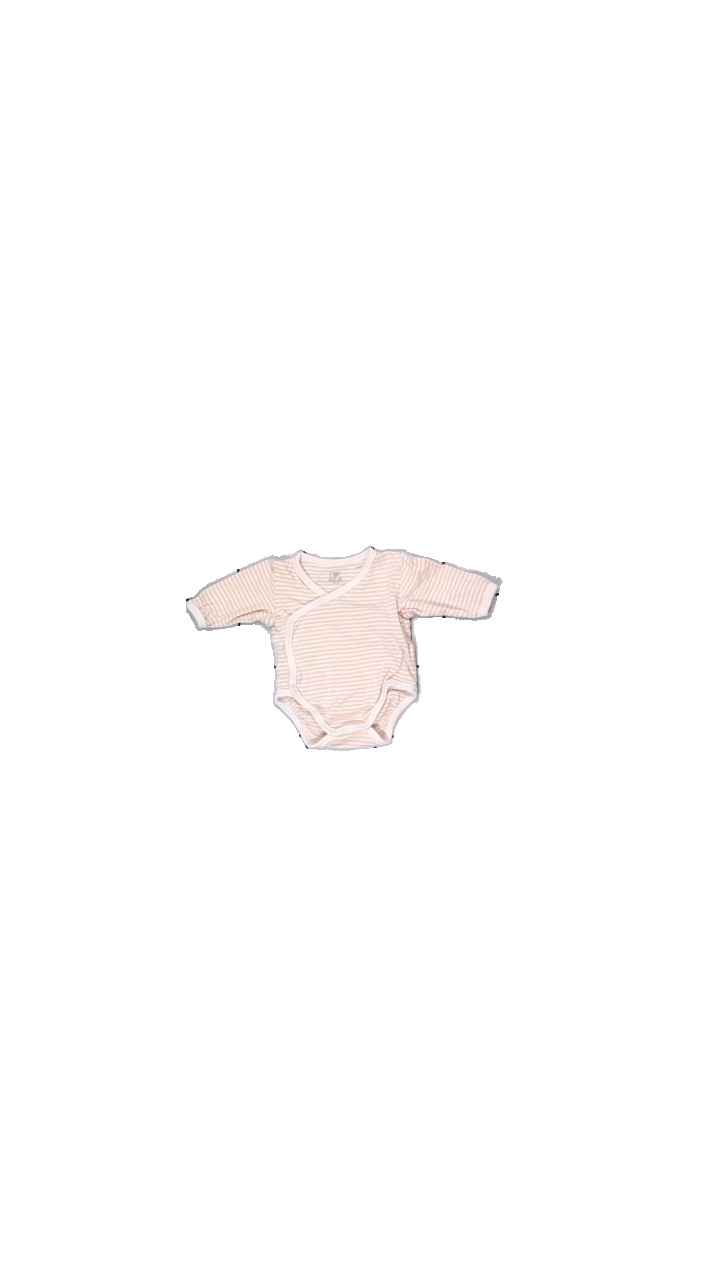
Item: Top (Children)
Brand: I Love Eco (ica)
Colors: Pink
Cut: Regular, V-collar
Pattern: Striped
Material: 100% cotton
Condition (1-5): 3
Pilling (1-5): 4
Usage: Reuse
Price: <50